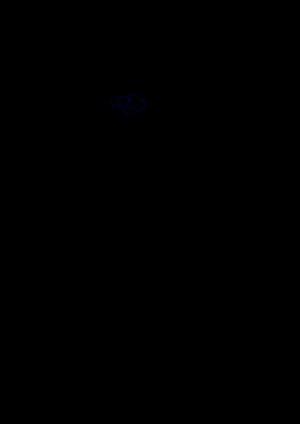
"Le château de Saissac est un château faisant partie du réseau ""Aude pays cathare"", situé sur la commune de Saissac dans le département de l'Aude au Nord-Ouest de Carcassonne. Il fut la résidence d'une puissante famille vassale des Trencavel, les Saissac.